Henry Duke (police officer)

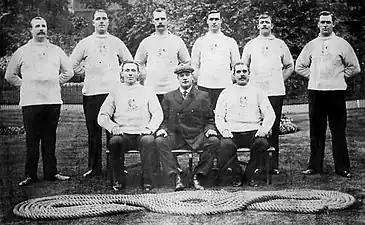
The 1908 City of London Police team that won the gold medal in 1908. (Back row - left to right): Frederick Merriman, John James Shepherd, Edwin Mills, Albert Ireton, Frederick Goodfellow, Frederick Humphreys(Front row - left to right): Edward Barrett, Henry Duke (Captain), William Hirons

John Henry Duke (born 1867) was a chief inspector of the City of London Police and an athlete. He was honorary secretary of the City of London Police Athletic Club and captained the team that won the tug of war competition at the 1908 Summer Olympics.